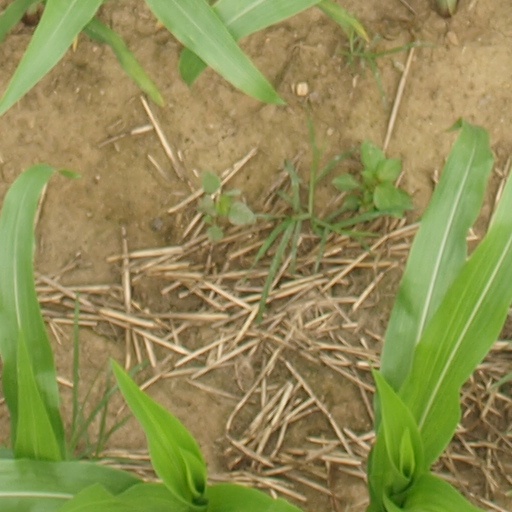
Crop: maize; corn